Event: Typhoon Ruby
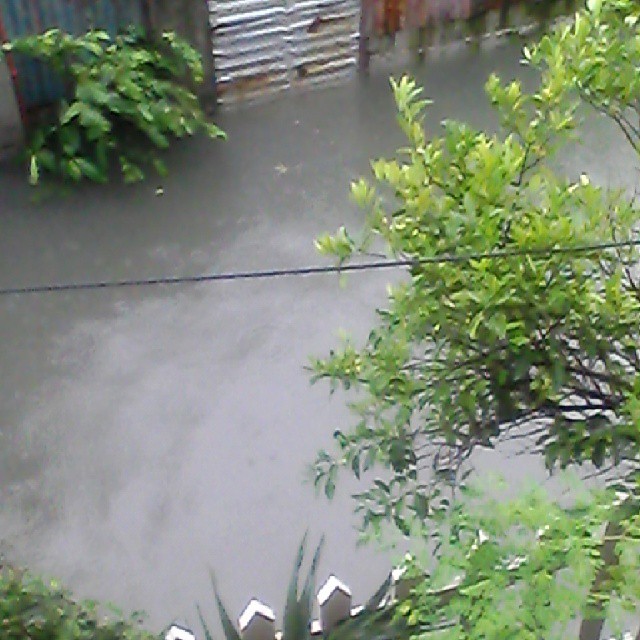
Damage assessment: damage